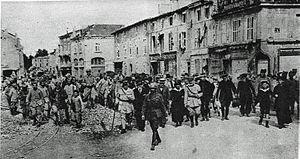
Saint-Mihiel est une ville du Nord-Est de la France, située sur la Meuse, en Lorraine. Bureau centralisateur de canton du département de la Meuse, la commune fait partie de la région administrative Grand Est.